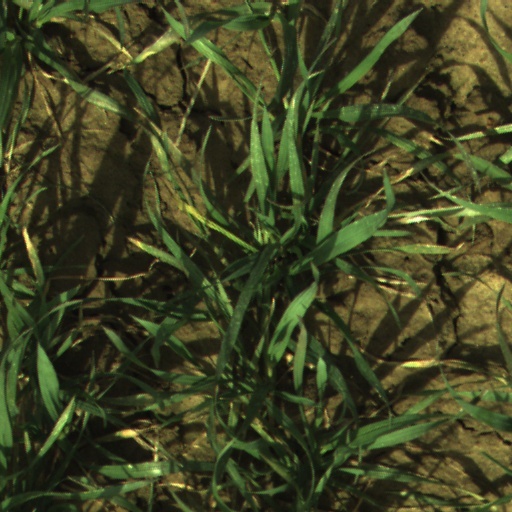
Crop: wheat